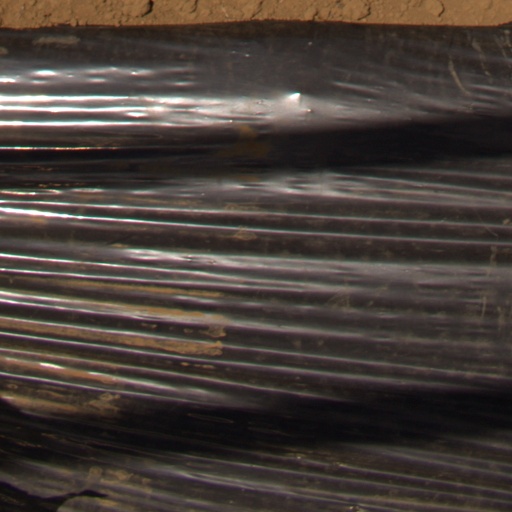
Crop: Jerusalem artichoke